Hayden Smelter

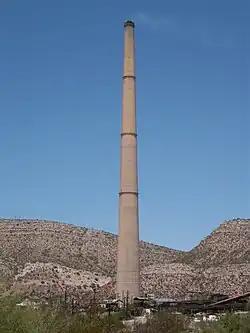
Close up of Hayden Smelter, 2009

Hayden Smelter is a copper smelter at Hayden, Arizona, owned and operated by ASARCO. It has a tall chimney, which is the tallest free-standing structure of Arizona. It processes copper from the Ray mine.